Osteochondroprogenitor cell

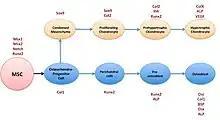
A diagram showing mesenchymal stem cells and their differentiation pathways, via osteoprogenitor cell, to chondrocytic and osteoblastic cell lineages. The diagram is based on data from 10.5-day-old mice embryo. Below and above the cells are the factors required for differentiation into the two cell lineages.

Chondrocytes are only present in cartilage where they will produce cartilaginous matrix to maintain the structure.